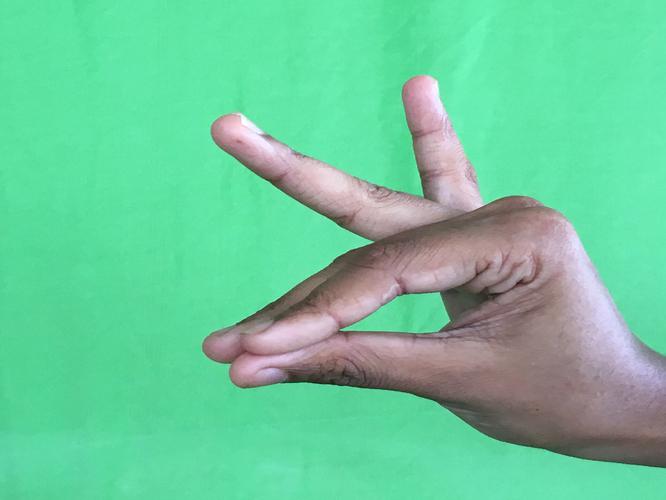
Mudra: Katakamukha_1
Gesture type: single_hand